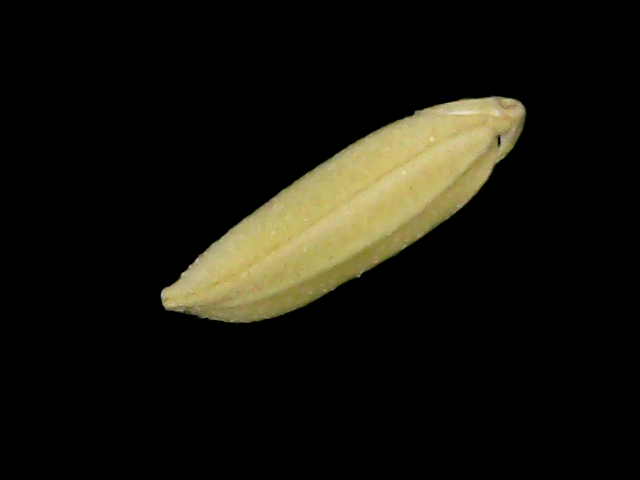
Rice variety: Bd85